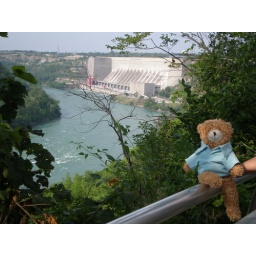
Weather bear by power plant